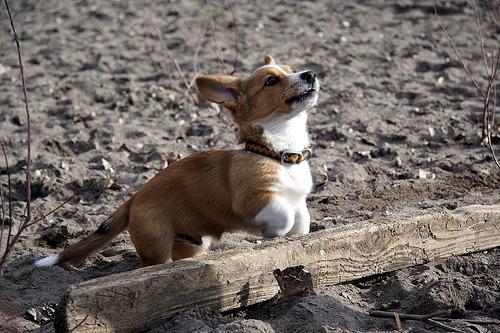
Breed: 2909-n000116-Cardigan